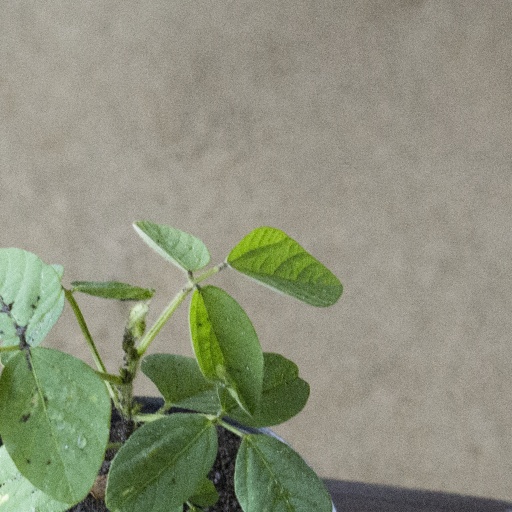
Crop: soybean